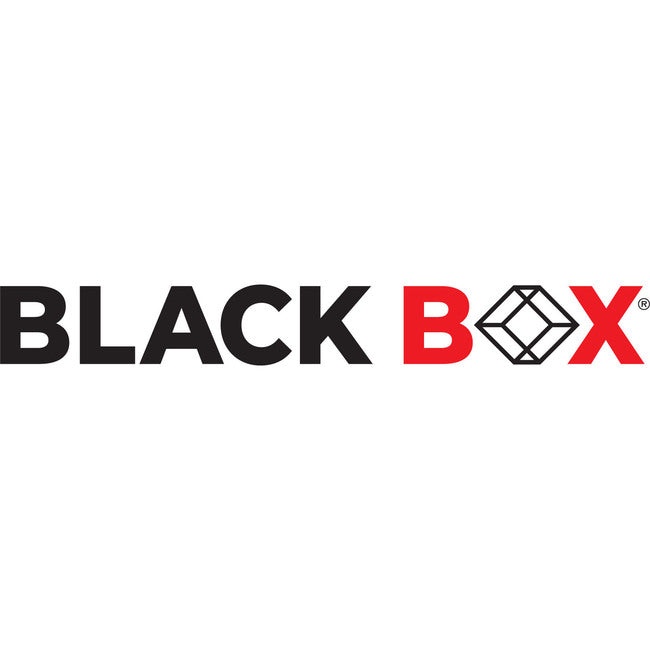
Black Box Ladder Rack Grounding Kit - 8' Braided Copper Strap
Black Box Ladder Rack Grounding Kit - 8' Braided Copper Strap Works with the Black Box Ladder Rack. Eight-inch braided copper grounding strap provides continuous ground across Ladder Rack splices. Requires drilling mounting-screw holes in Ladder Rack stringers. Includes all necessary hardware. Guaranteed for life! Includes all necessary hardware. Product Type: Grounding Kit Product Condition: New Taa Compliant: Yes Country Of Origin: United States Brand Name: Black Box Compatibility: Black Box Ladder Rack Manufacturer: Black Box Corporation Product Model: RM865 Product Name: Ladder Rack Grounding Kit - 8' Braided Copper Strap Manufacturer Part Number: RM865 Manufacturer Website Address: http://www.blackbox.com Package Contents: Ladder Rack Grounding Kit Mounting Hardware Limited Warranty: 1 Year
Brand: Black Box Corporation
Category: Electronics > Electronics Accessories > Electronics Films & Shields > Dust Covers